Sky position (RA, Dec in degrees): 238.36, 5.447
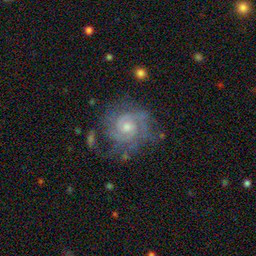
Galaxy morphology: Unbarred Tight Spiral Galaxies